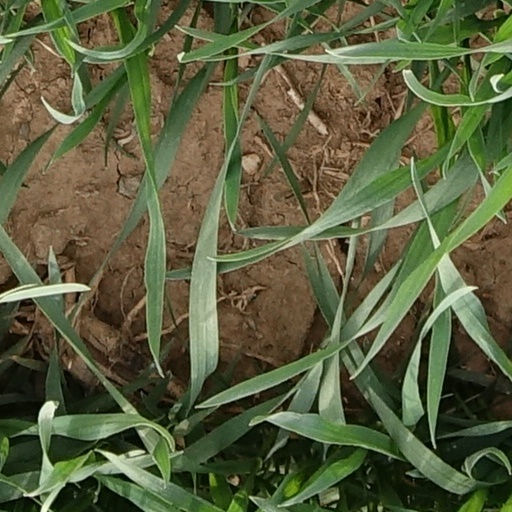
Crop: wheat